Tomb of Firoz Khan

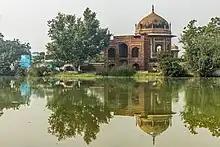
Tomb of Firoz Khan

Tomb of Firoz Khan is a Mughal tomb in Agra. It is listed as a monument of national importance.